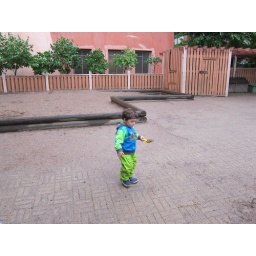
And all what he wanted is to play in the water and make sand cakes..